Casa del Tesoro (Madrid)

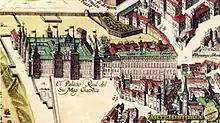
Detail of the Plan by Frederic de Wit (1635), Treasure House (Casa del Tesoro) is at right. On the left, one can see that this building was directly connected with the Alcázar.

The Casa del Tesoro or Treasure House was a building next to the former Royal Alcázar of Madrid.